Oksana Dramaretska

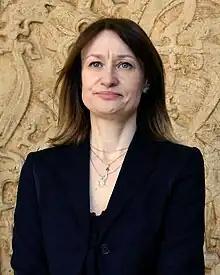
Dramaretska in 2022

Oksana Valeriivna Dramaretska (born 30 September 1971) is a Ukrainian diplomat who became the ambassador to Mexico in 2020.